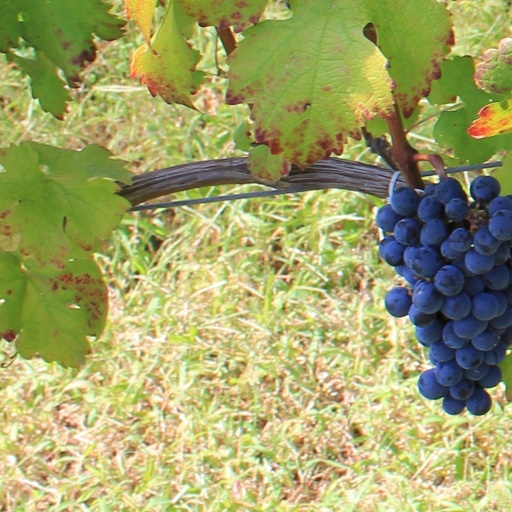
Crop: grape